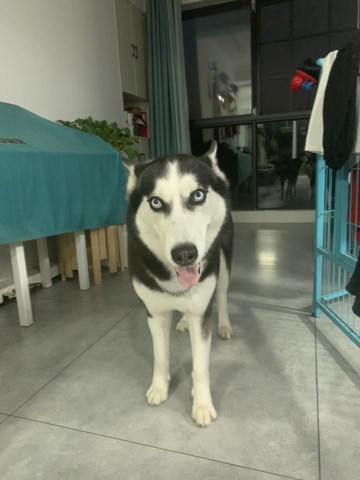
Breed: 1160-n000003-Siberian_husky